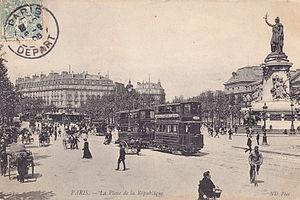
Carte postale ancienne éditée par ND n°39 :PARIS - La Place de la République
La Compagnie générale des omnibus est constituée en 1855 par fusion de plusieurs compagnies de transports urbains parisiens, sur la pression des autorités de l'époque soucieuses d'organiser le transport public de voyageurs à Paris.
La place de la République est une place de 3,4 ha située à la limite des 3ᵉ, 10ᵉ et 11ᵉ arrondissements de Paris.